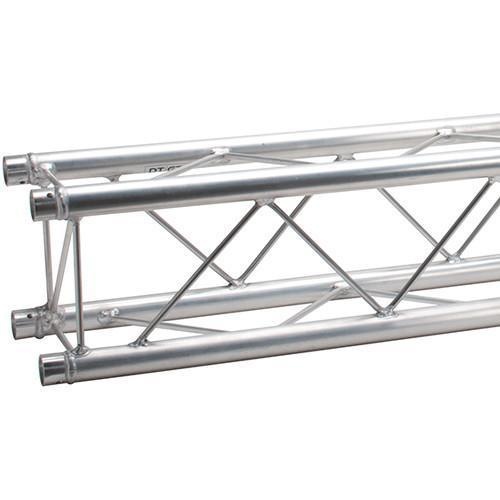
Global Truss F24-SQ-350 GTR Square Truss - Global Truss F24-SQ-350 - F24 11.48' Light Duty Segment for F24 Square Truss
11.48ft/3.5m Square Truss
Brand: Global Truss
Category: Arts & Entertainment > Hobbies & Creative Arts > Musical Instrument & Orchestra Accessories > Music Stand Accessories > Music Stand Lights